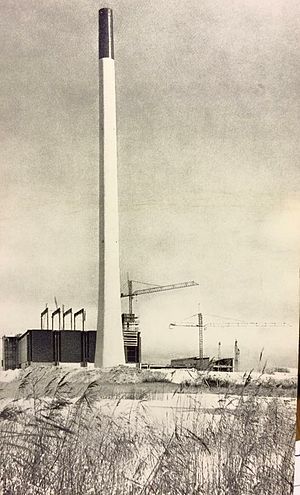
Poul Kjærgaard / Bygningsværker / Egne værker
Vestforbrænding december 1969
Vestforbrænding december 1969
Poul Ernst Kjærgaard var en dansk arkitekt. Kjærgaard var professor i bygningskunst med byggeteknik som speciale ved Kunstakademiets Arkitektskole i København fra 1953 til 82.